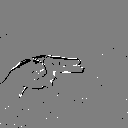
ASL letter: h